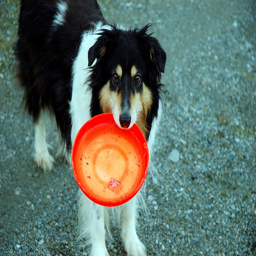
A dog holding a frisbee on a dirt road
a black and white dog holding a plate with a mouth
an image of a dog holding a frisbee
A dog holding a frisbee in its mouth.
A dog standing in gravel holding a frisbee in its mouth.